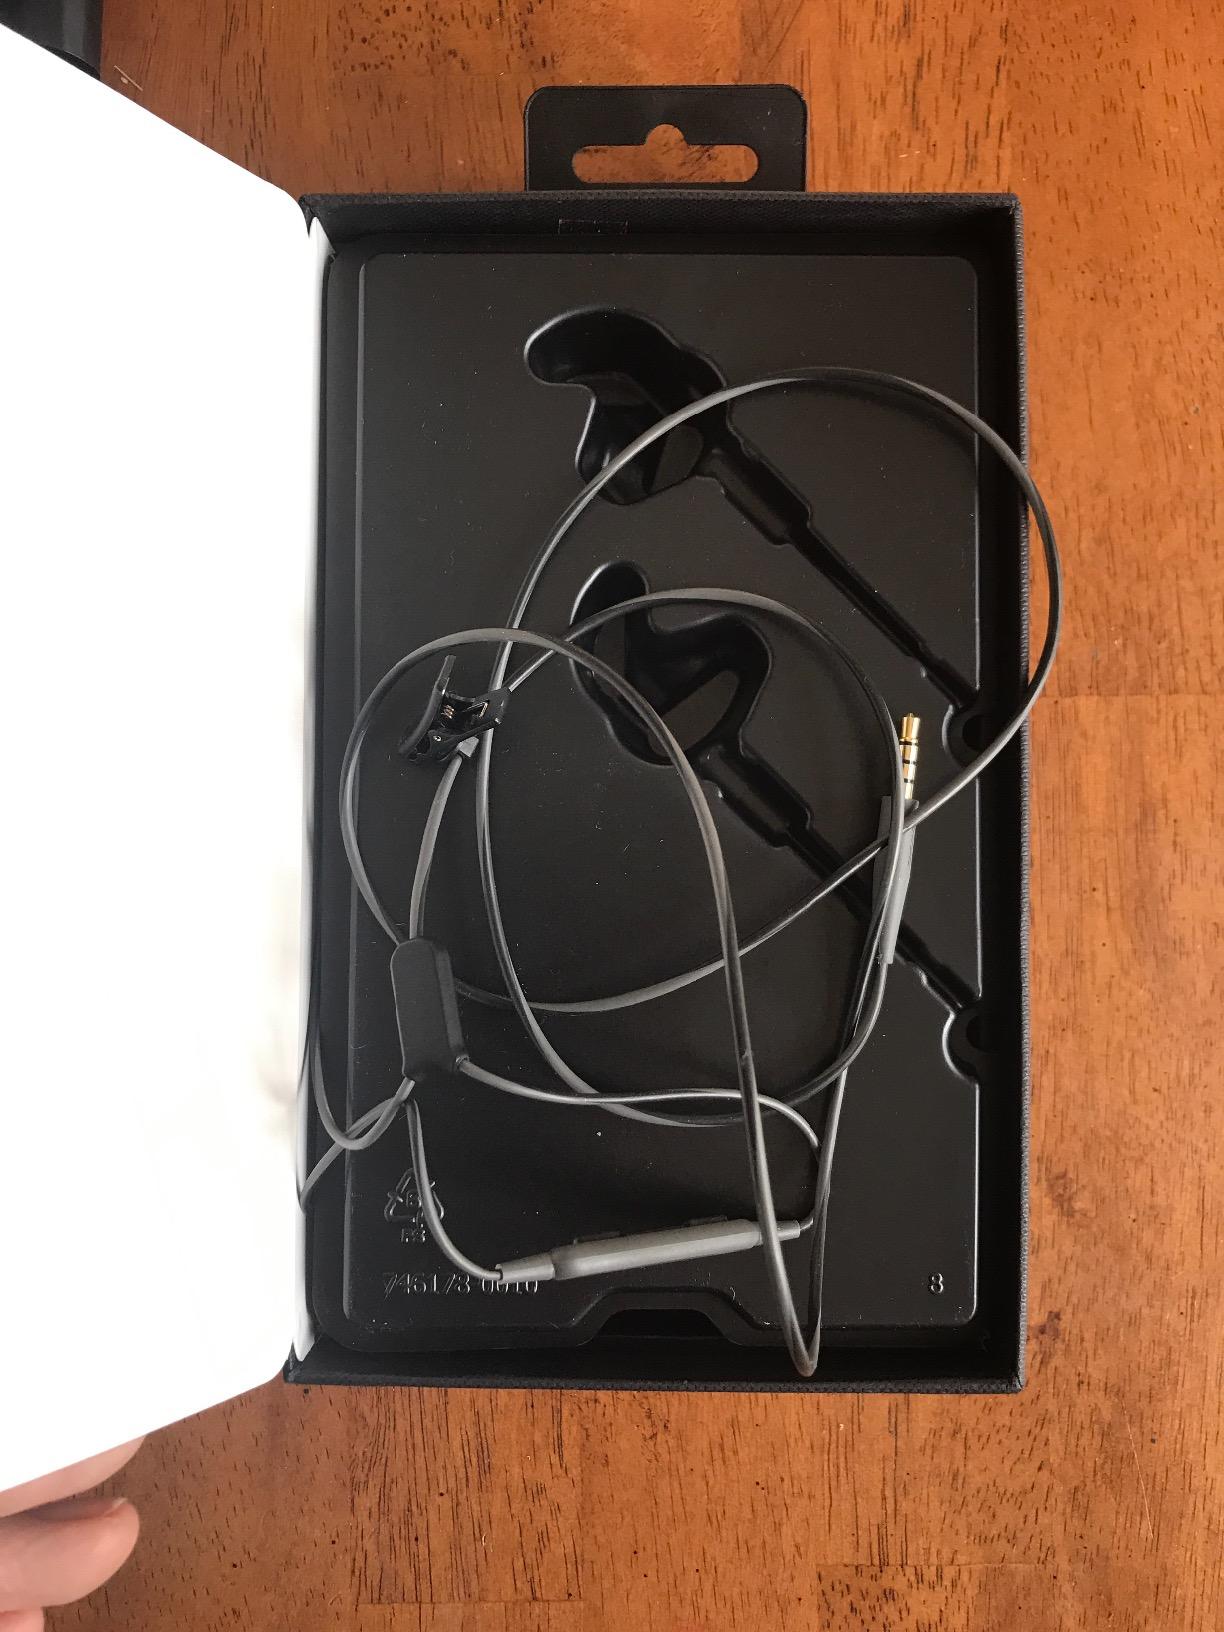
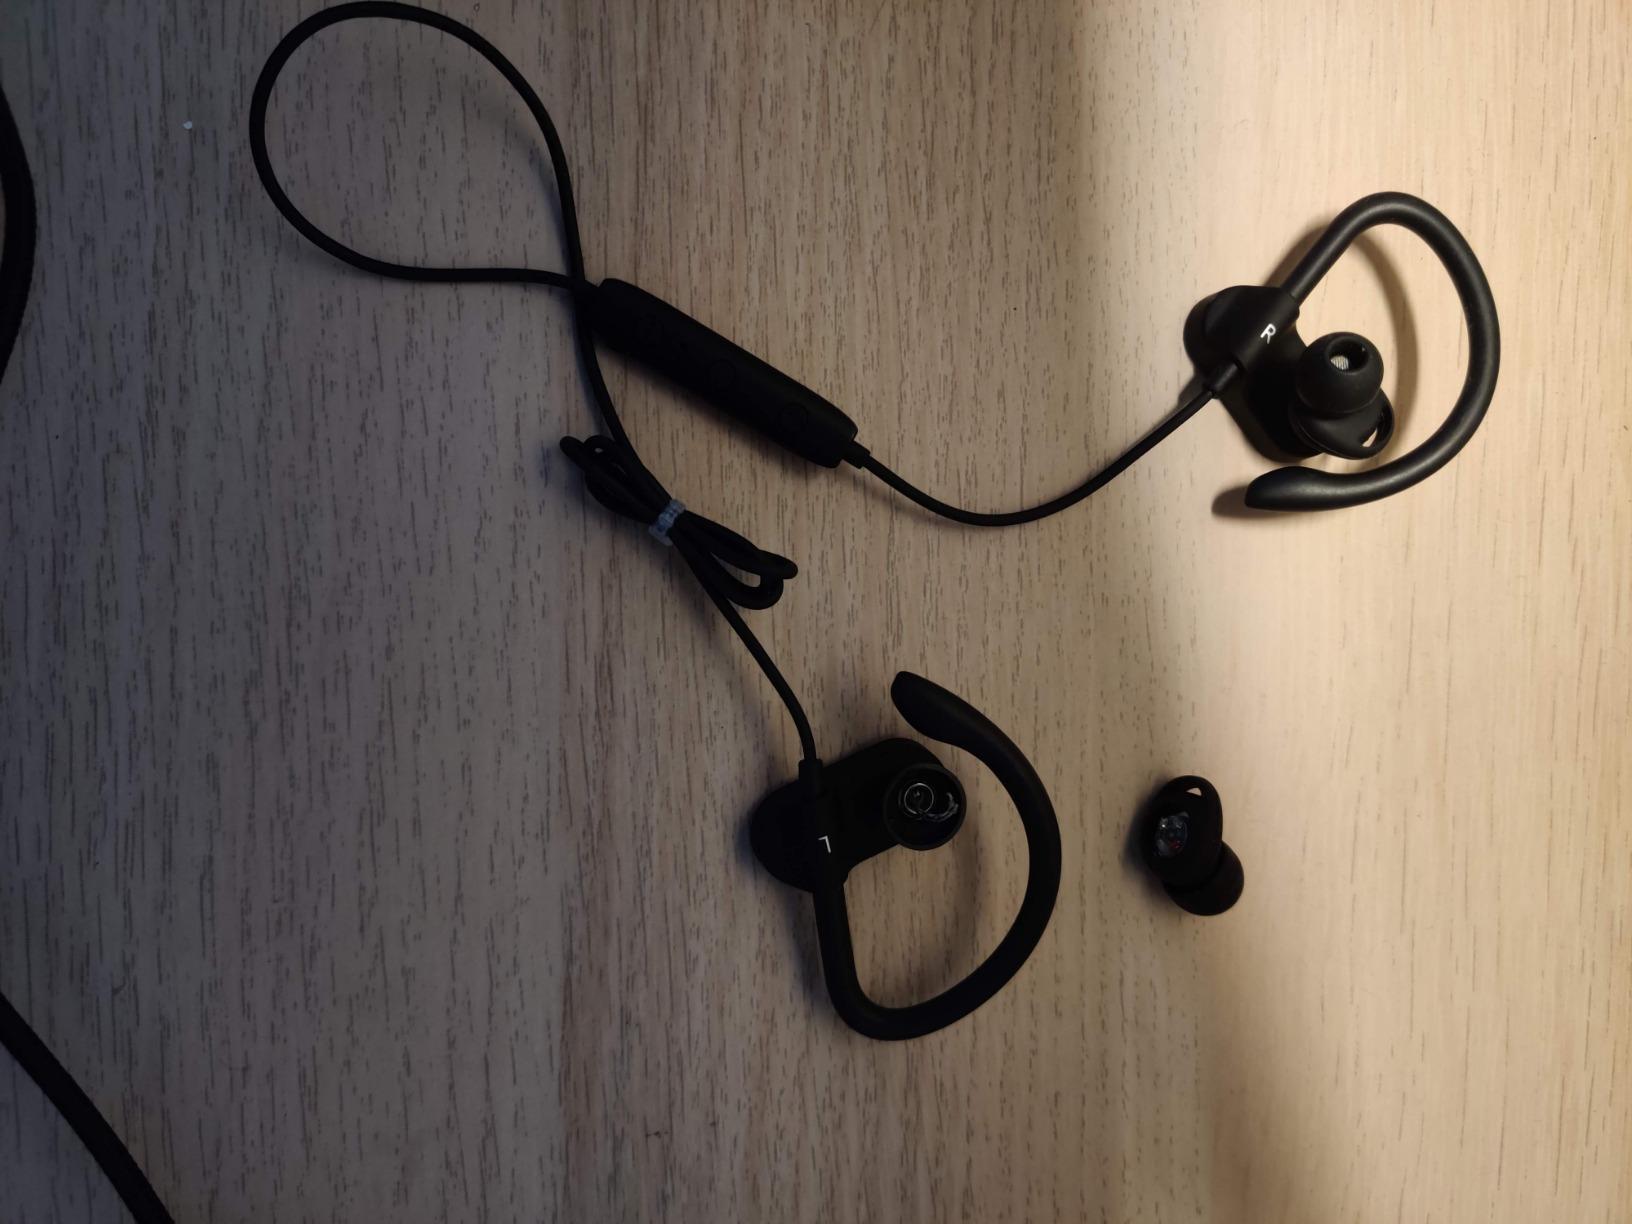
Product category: headphones
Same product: no